De Toppers

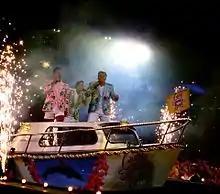
Opening Toppers in Concert 2015

Gerard Joling and Gordon Heuckeroth formed as a guest band in a Rene Froger concert, which turned into a successful concert series. In 2005, the first two concerts were held at the Johan Cruyff Arena. In 2008, Joling left the Toppers and was replaced by Jeroen van der Boom. In 2010, Joling re-joined the group. They performed as a quartet before Heuckeroth departed in 2011.